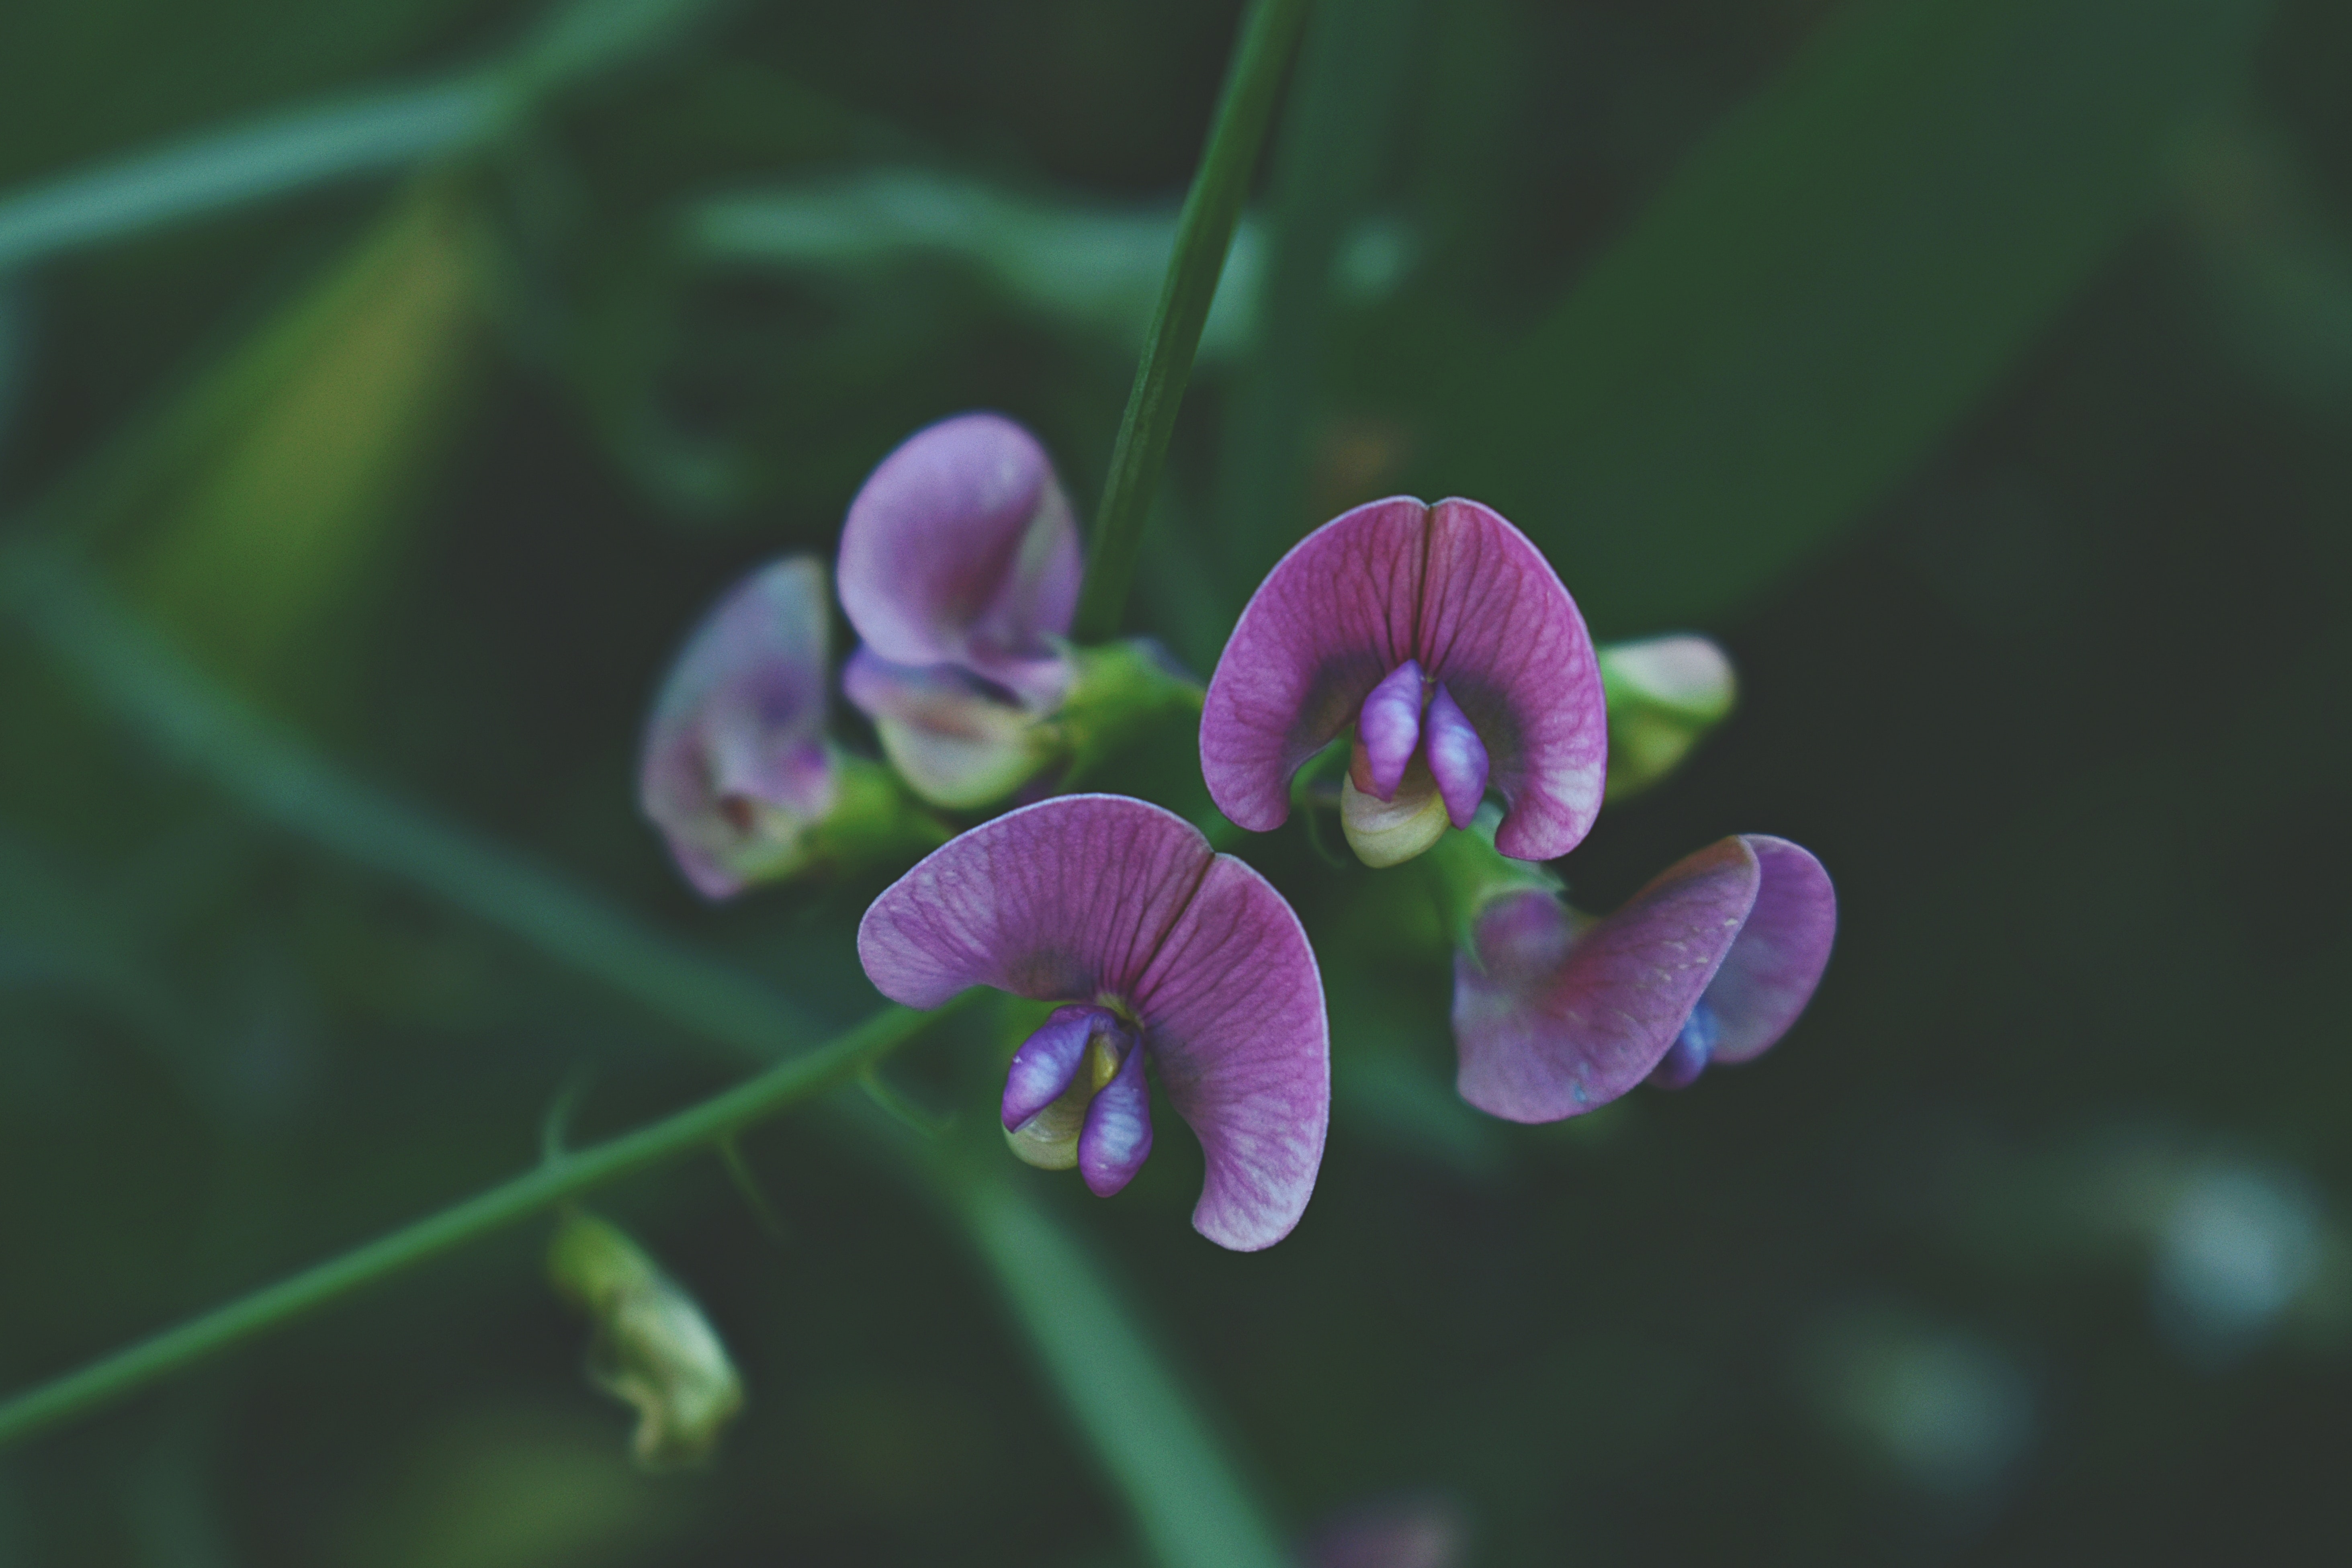
flower, plant, flowering plant, violet, purple, petal, botany, terrestrial plant, everlasting sweet pea, faboideae, leaf, sweet pea, plant stem, sweet peas, wildflower, Marsh pea, macro photography, magenta, orchid, violet family, perennial plant